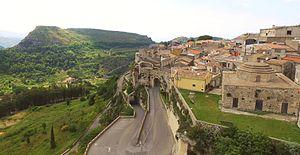
Rometta est une commune italienne d'environ 6 600 habitants, située dans la province de Messine, dans la région Sicile.